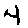
Label: 4